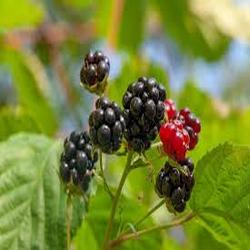
Label: Blackberry